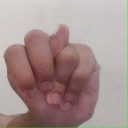
अक्षर: न